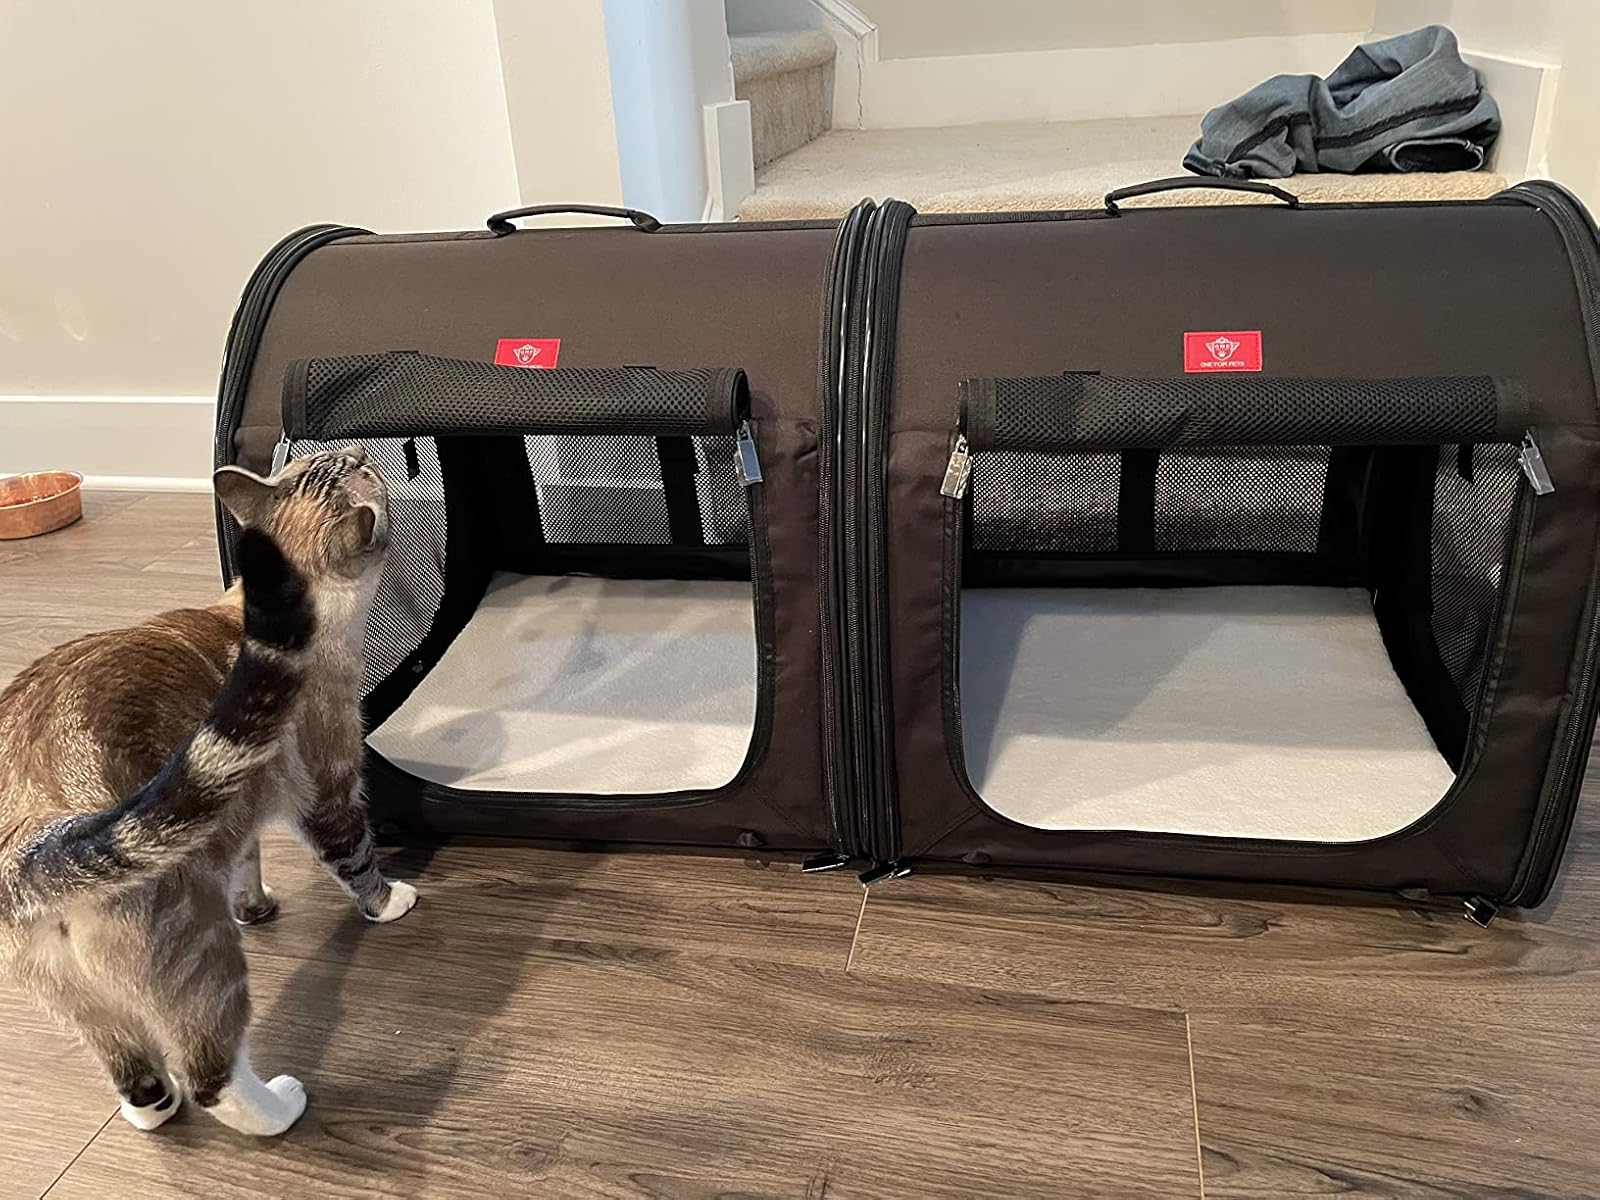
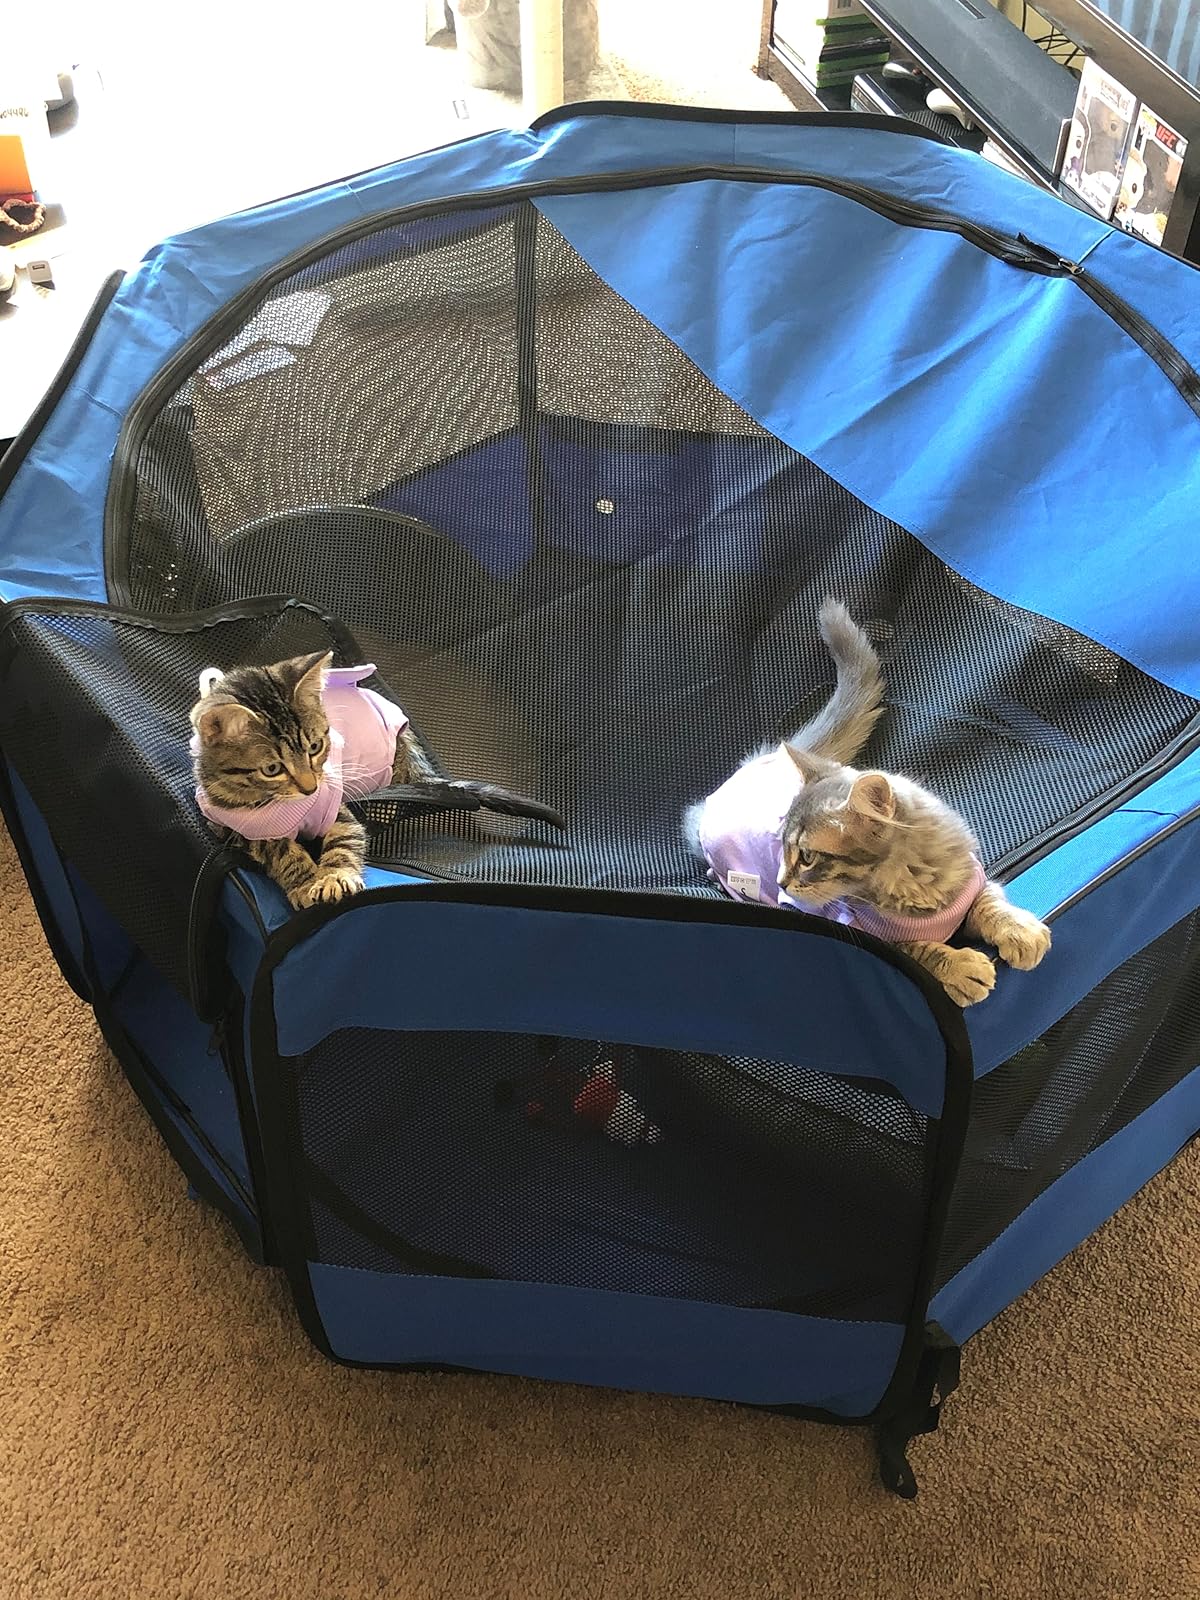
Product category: items_kennel
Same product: no